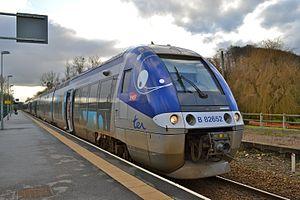
Rame B 82651/2 du TER Haute Normandie en gare de St Aubin sur Scie
La gare de Saint-Aubin-sur-Scie est une gare ferroviaire française de la ligne de Malaunay - Le Houlme à Dieppe, située sur le territoire de la commune de Saint-Aubin-sur-Scie, en région Normandie.
Cette liste recense les parcs de matériels roulants utilisés par le réseau TER Normandie depuis le 2 mars 2020.